Zamzam Abdi Adan

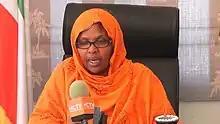

Zamzam Abdi Adan is a Somali politician, who served as the Minister of Education and Science of Somaliland from July 2010 to February 2015, becoming the first female minister to hold this position. In February 2015, after a cabinet reshuffle she was appointed as Minister of Finance where she served until the end of Silanyo's administration. She was one of four ministers who served throughout Silanyo's administration from 2010 to 2017, along Saad Ali Shire, Mohamoud Hashi Abdi and Khalil Abdillahi Ahmed.